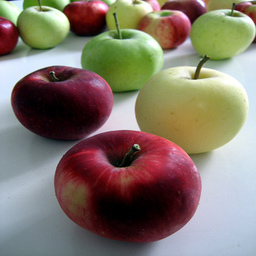
Label: Apple